Svalbard

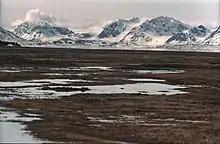
Tundra at Bellsund

The climate of Svalbard is dominated by its high latitude, with the average daily mean summer temperature at (1991–2020 averages), and January averages at (1991–2020). The more southern Bear Island has January mean temperatures as mild as in the 1991–2020 base period.